MMS Architecture

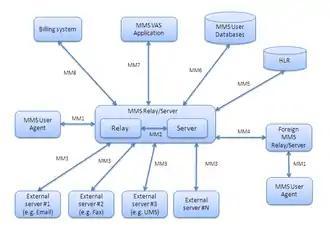
MMSC Reference Architecture

MM1 is the interface between a Mobile Station (MS) and an MMSC.